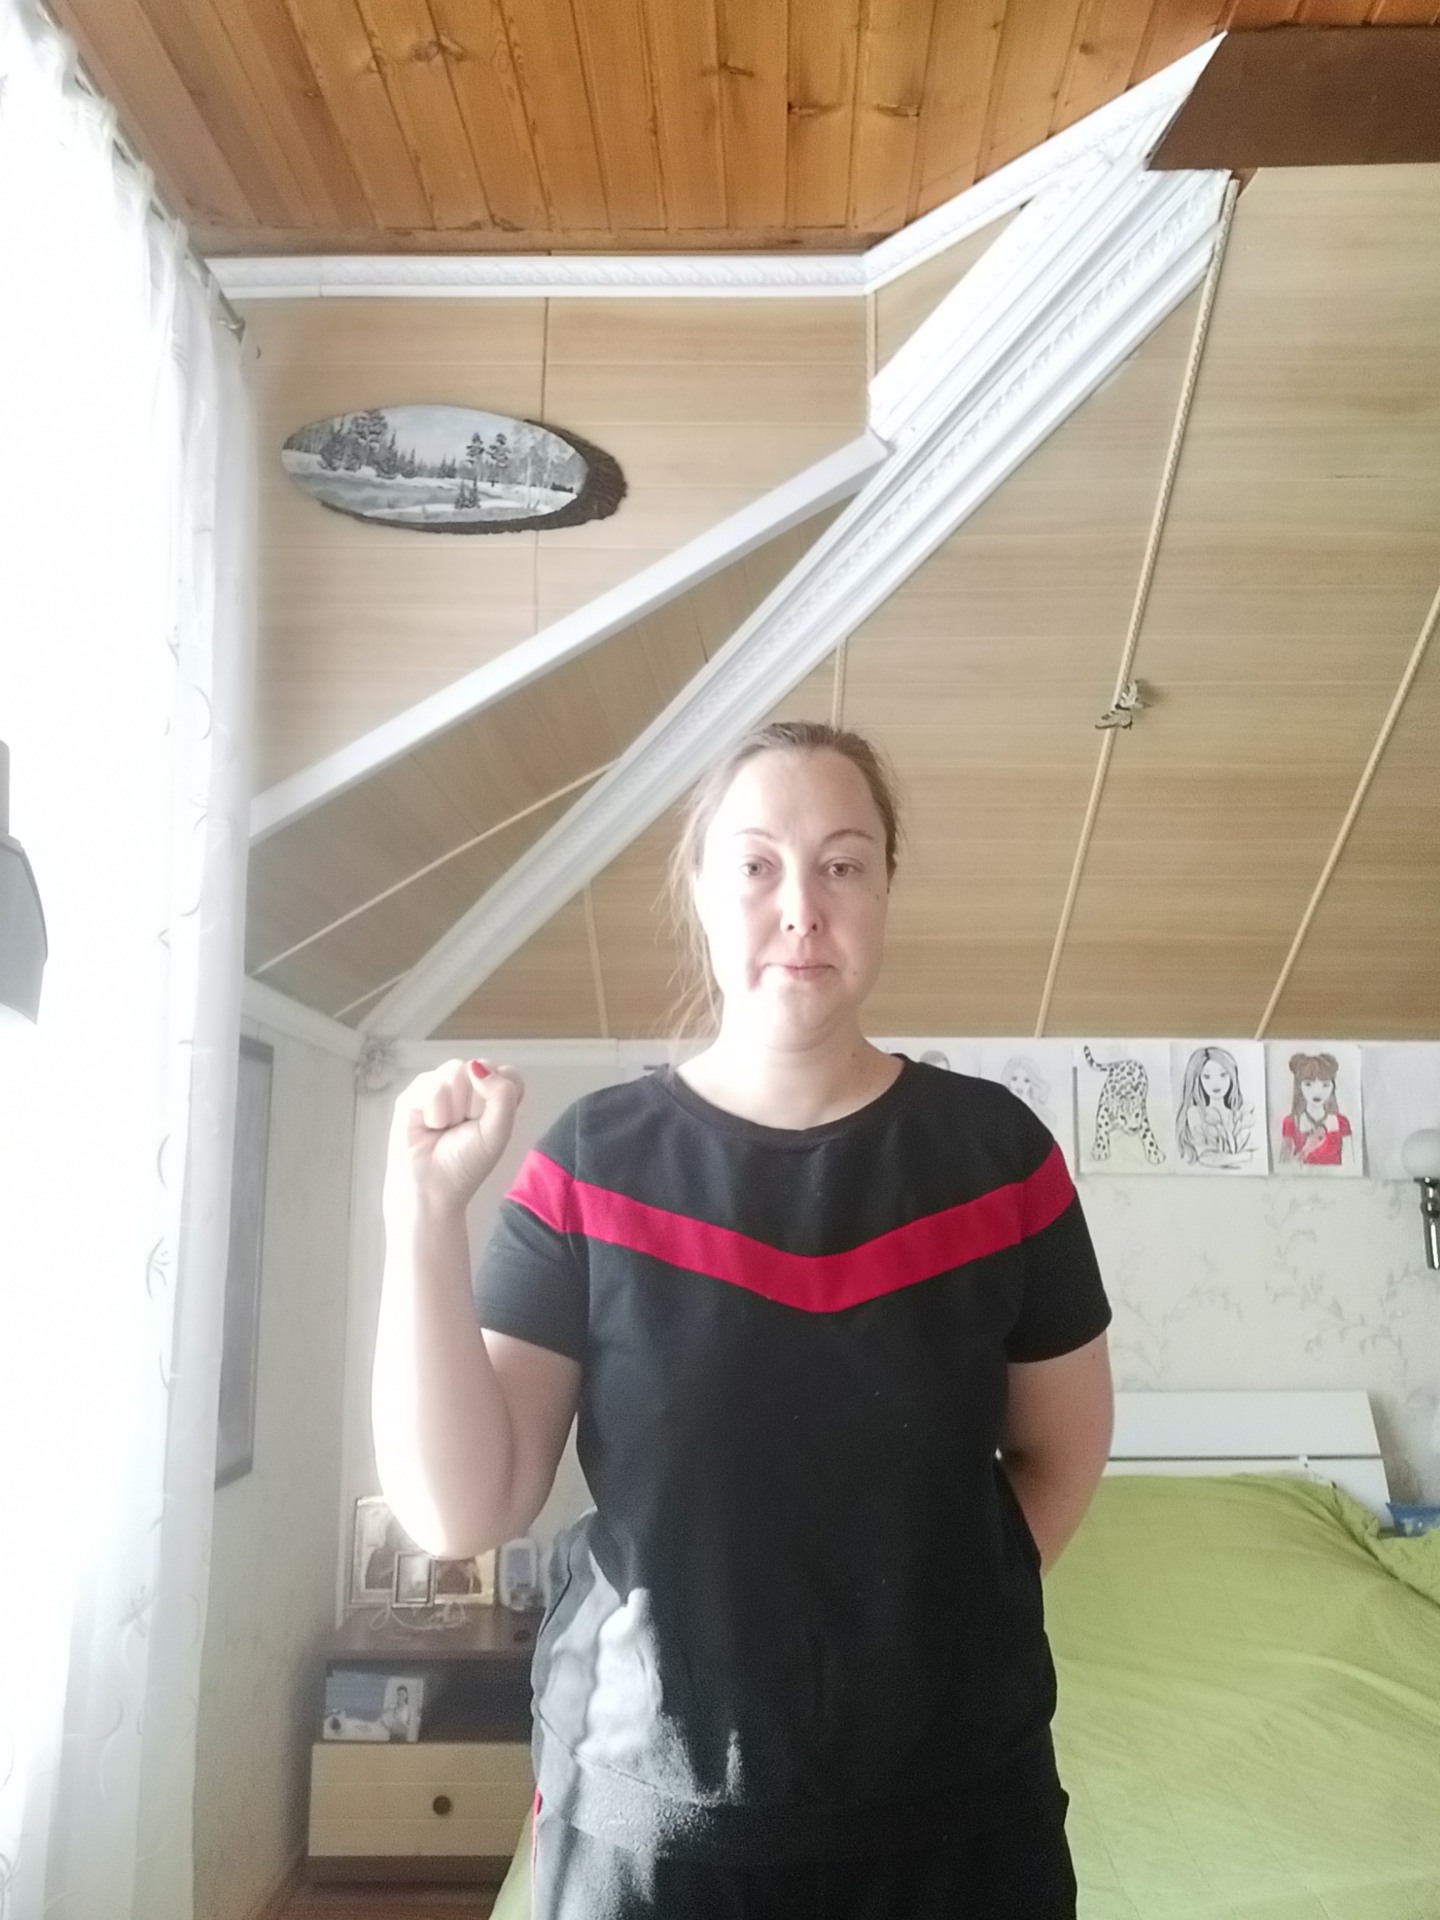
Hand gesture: fist